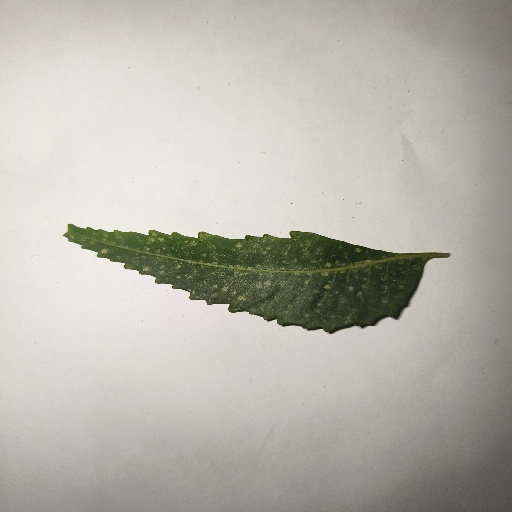
Species: Neem
Leaf condition: Powdery Mildew